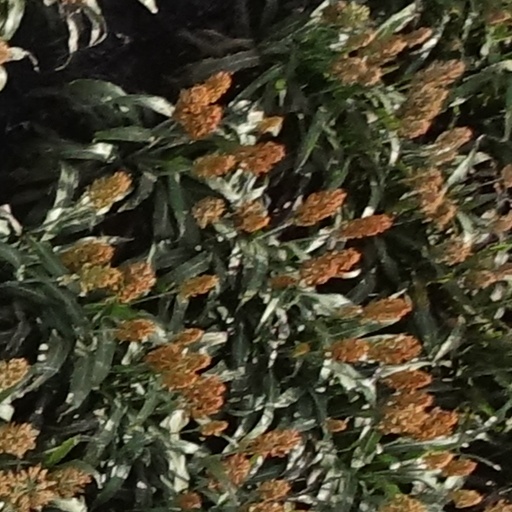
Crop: sorghum